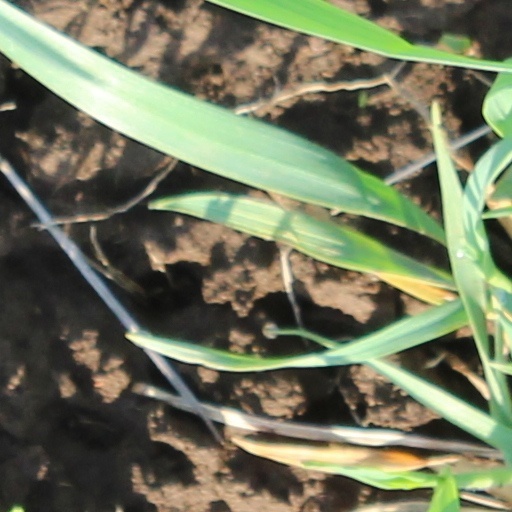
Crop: wheat